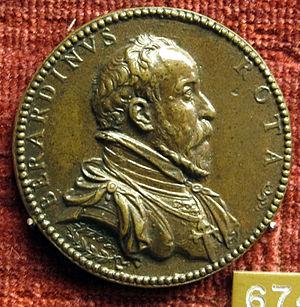
Berardino Rota est un poète italien, né à Naples en 1509 et mort en 1575.